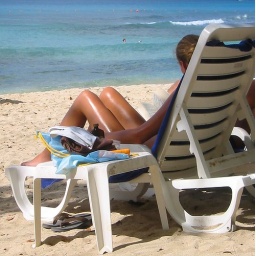
One from my archives. Taken while sitting on a beach in Barbados.